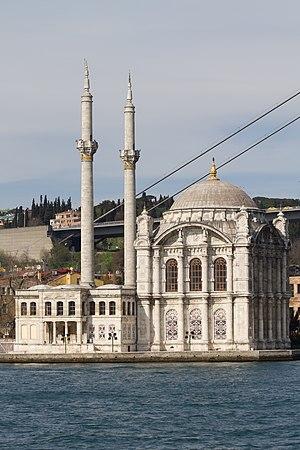
Mosquée Ortaköy. Türkçe: Büyük Mecidiye Camii.